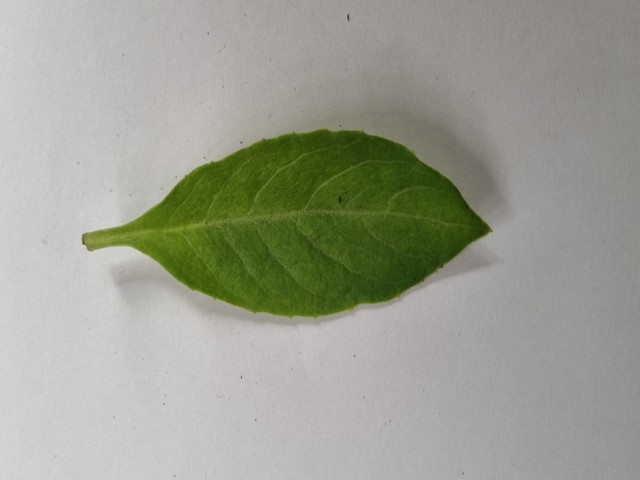
Plant: gainura